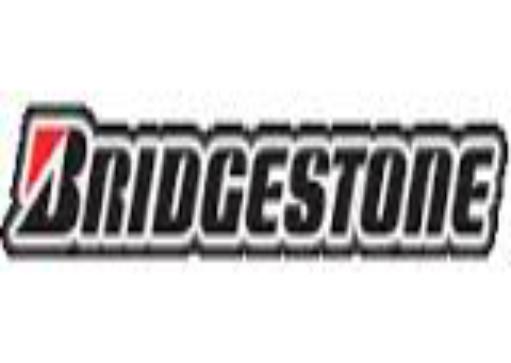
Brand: Bridgestone
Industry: Transportation